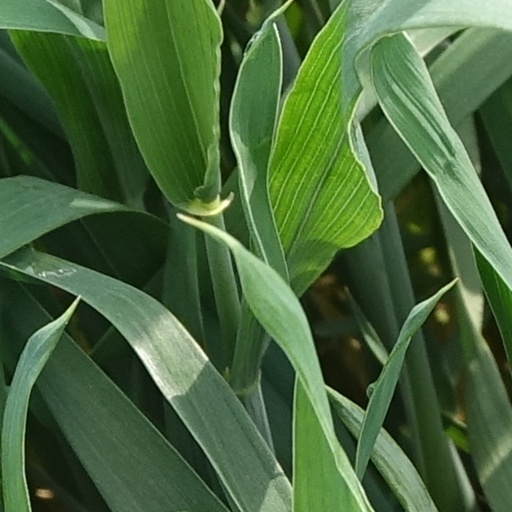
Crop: wheat